Mary Ellis (pilot)

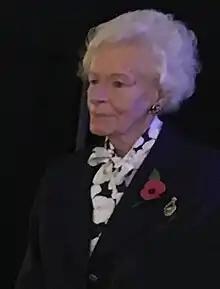
Mary Ellis at the Royal Albert Hall for her appearance at the Royal British Legion Festival of Remembrance in November 2016

Mary Ellis (née Wilkins; 2 February 1917 – 24 July 2018) was a British ferry pilot, and one of the last surviving British female pilots from the Second World War.